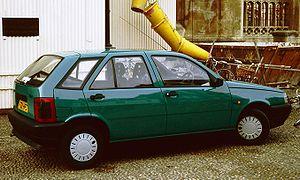
La Fiat Tipo est un modèle de voiture compacte fabriqué par Fiat de 1988 à 1995. Elle a remporté le trophée européen de la voiture de l'année en 1989.